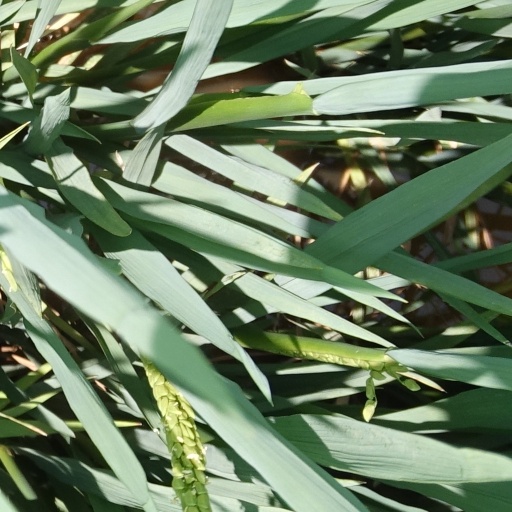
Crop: rice